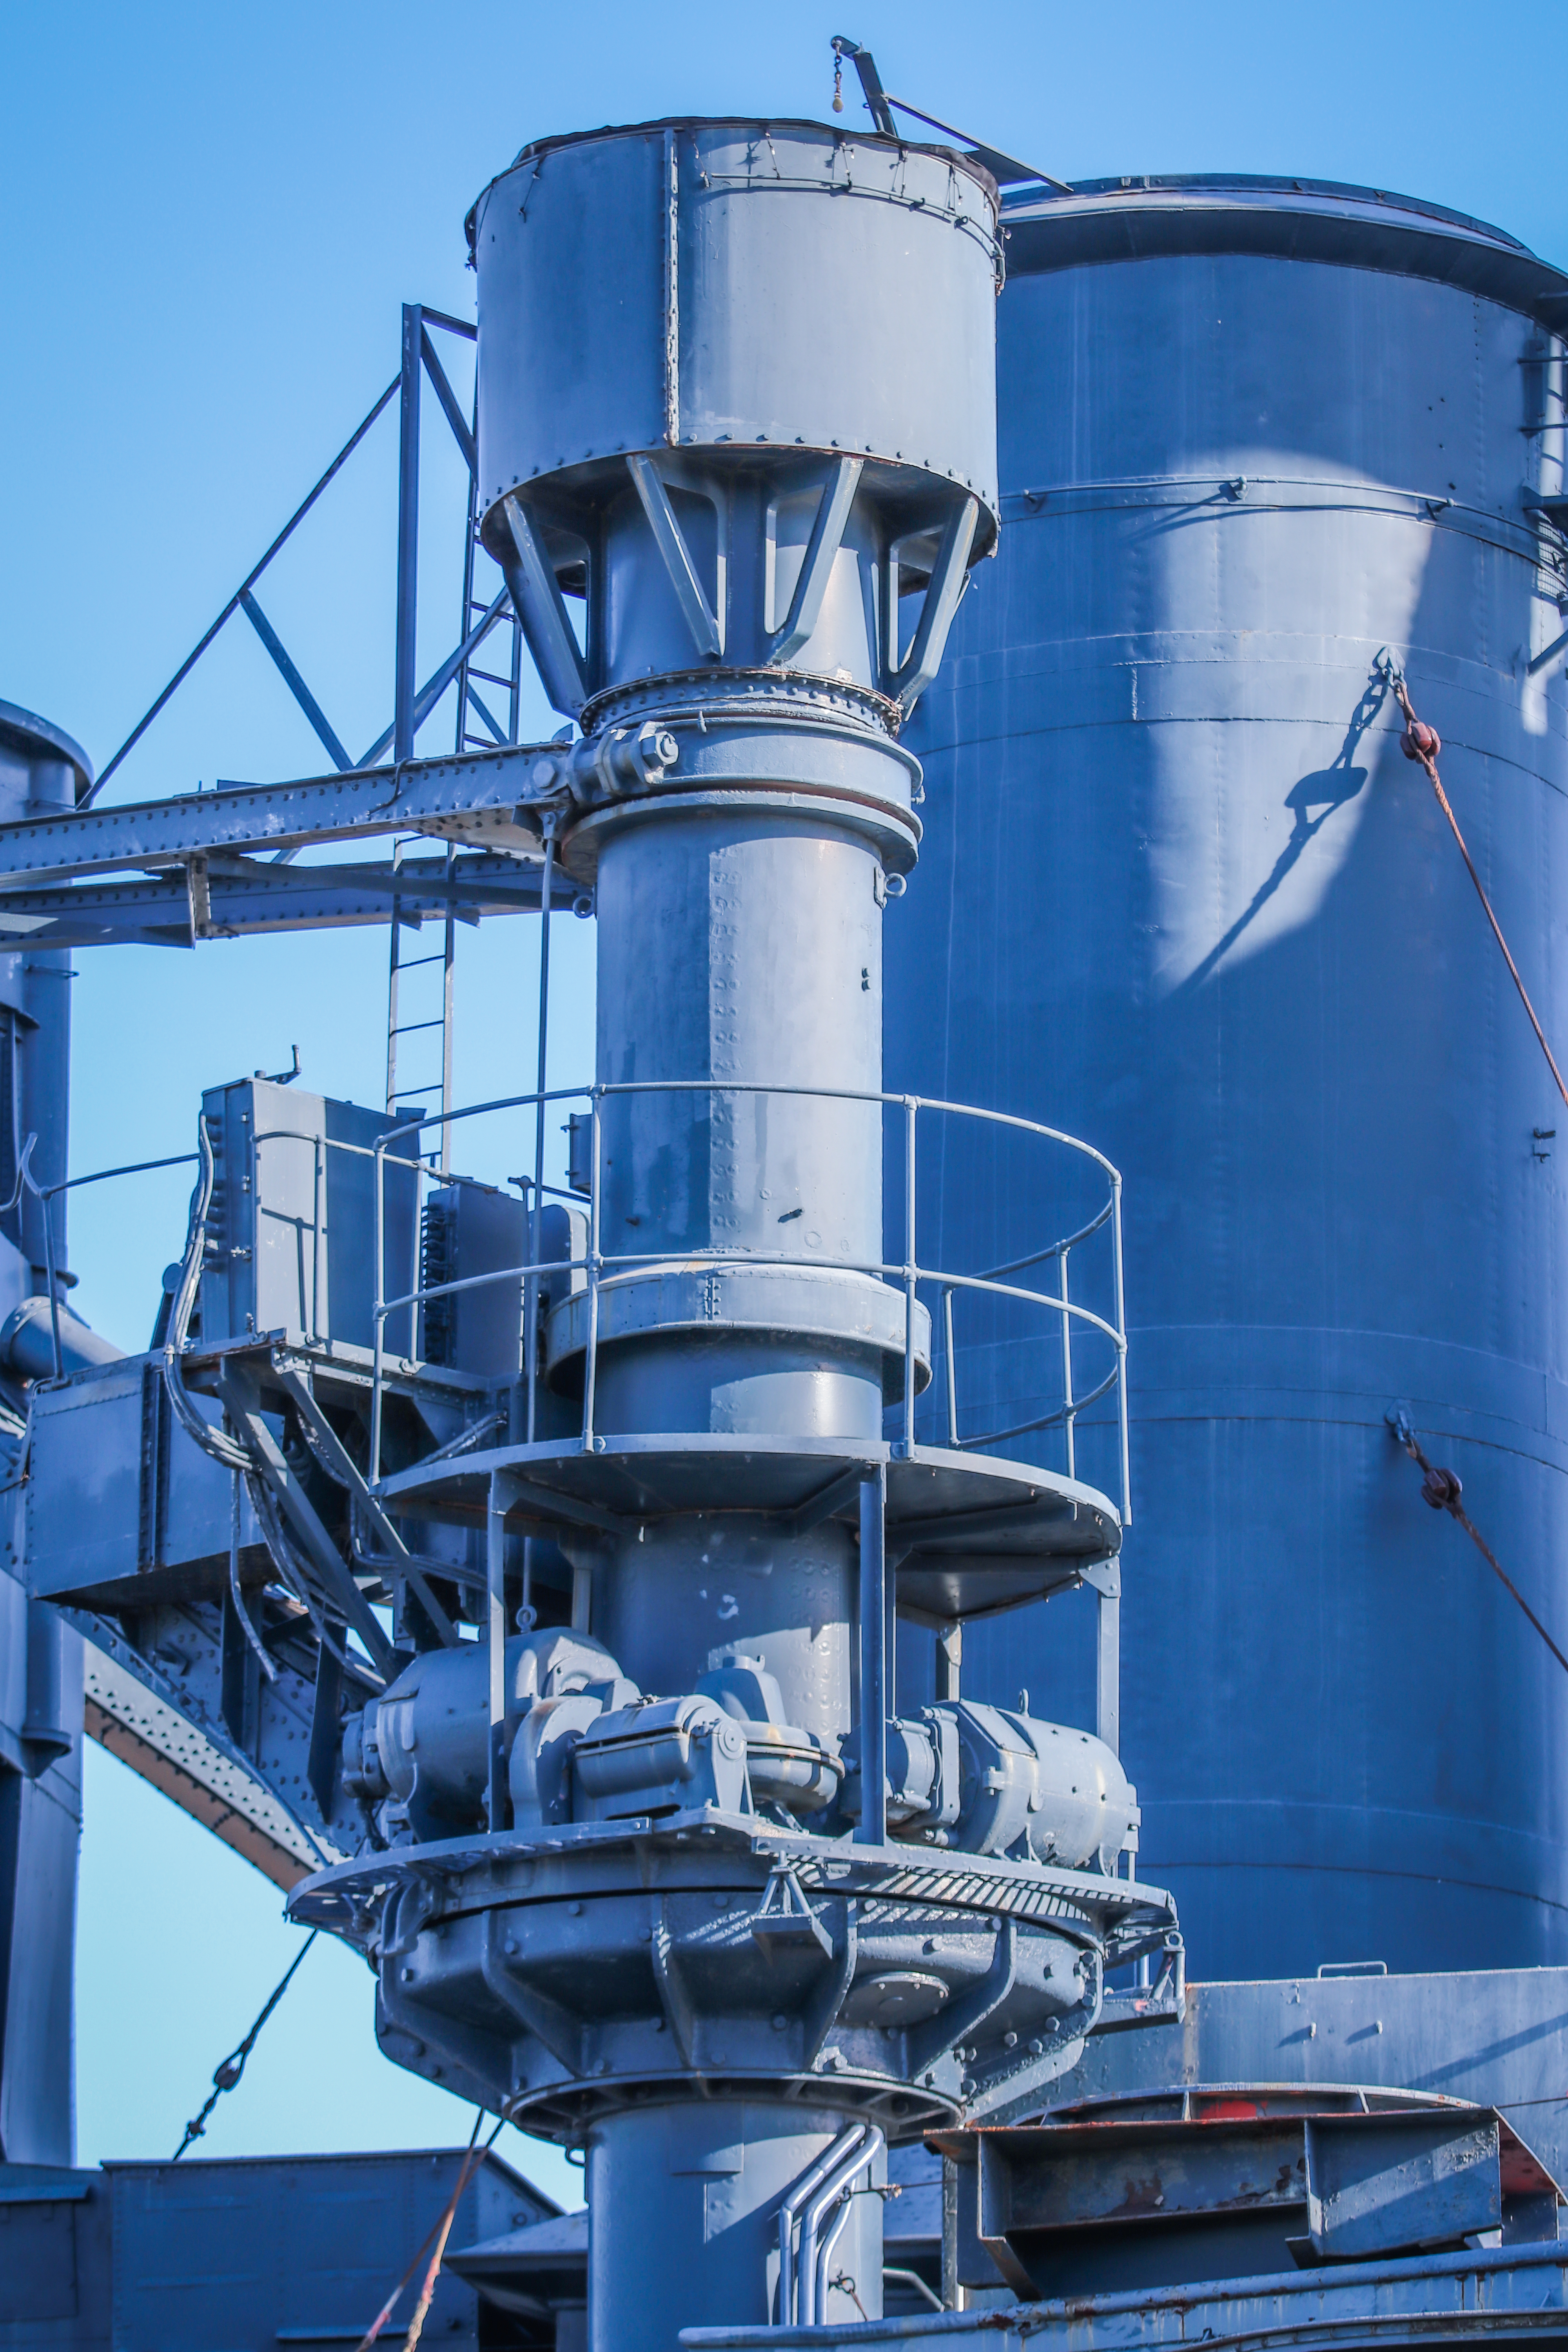
battleship, texas, texaspark, navy, ship, outside, water, metal, vessel, memorial, worldwar2, anchor, blue, infrastructure, pipe, industry, technology, engineering, iron, gas, steel, cylinder, machine, storage tank, public utility, electrical supply, aluminium